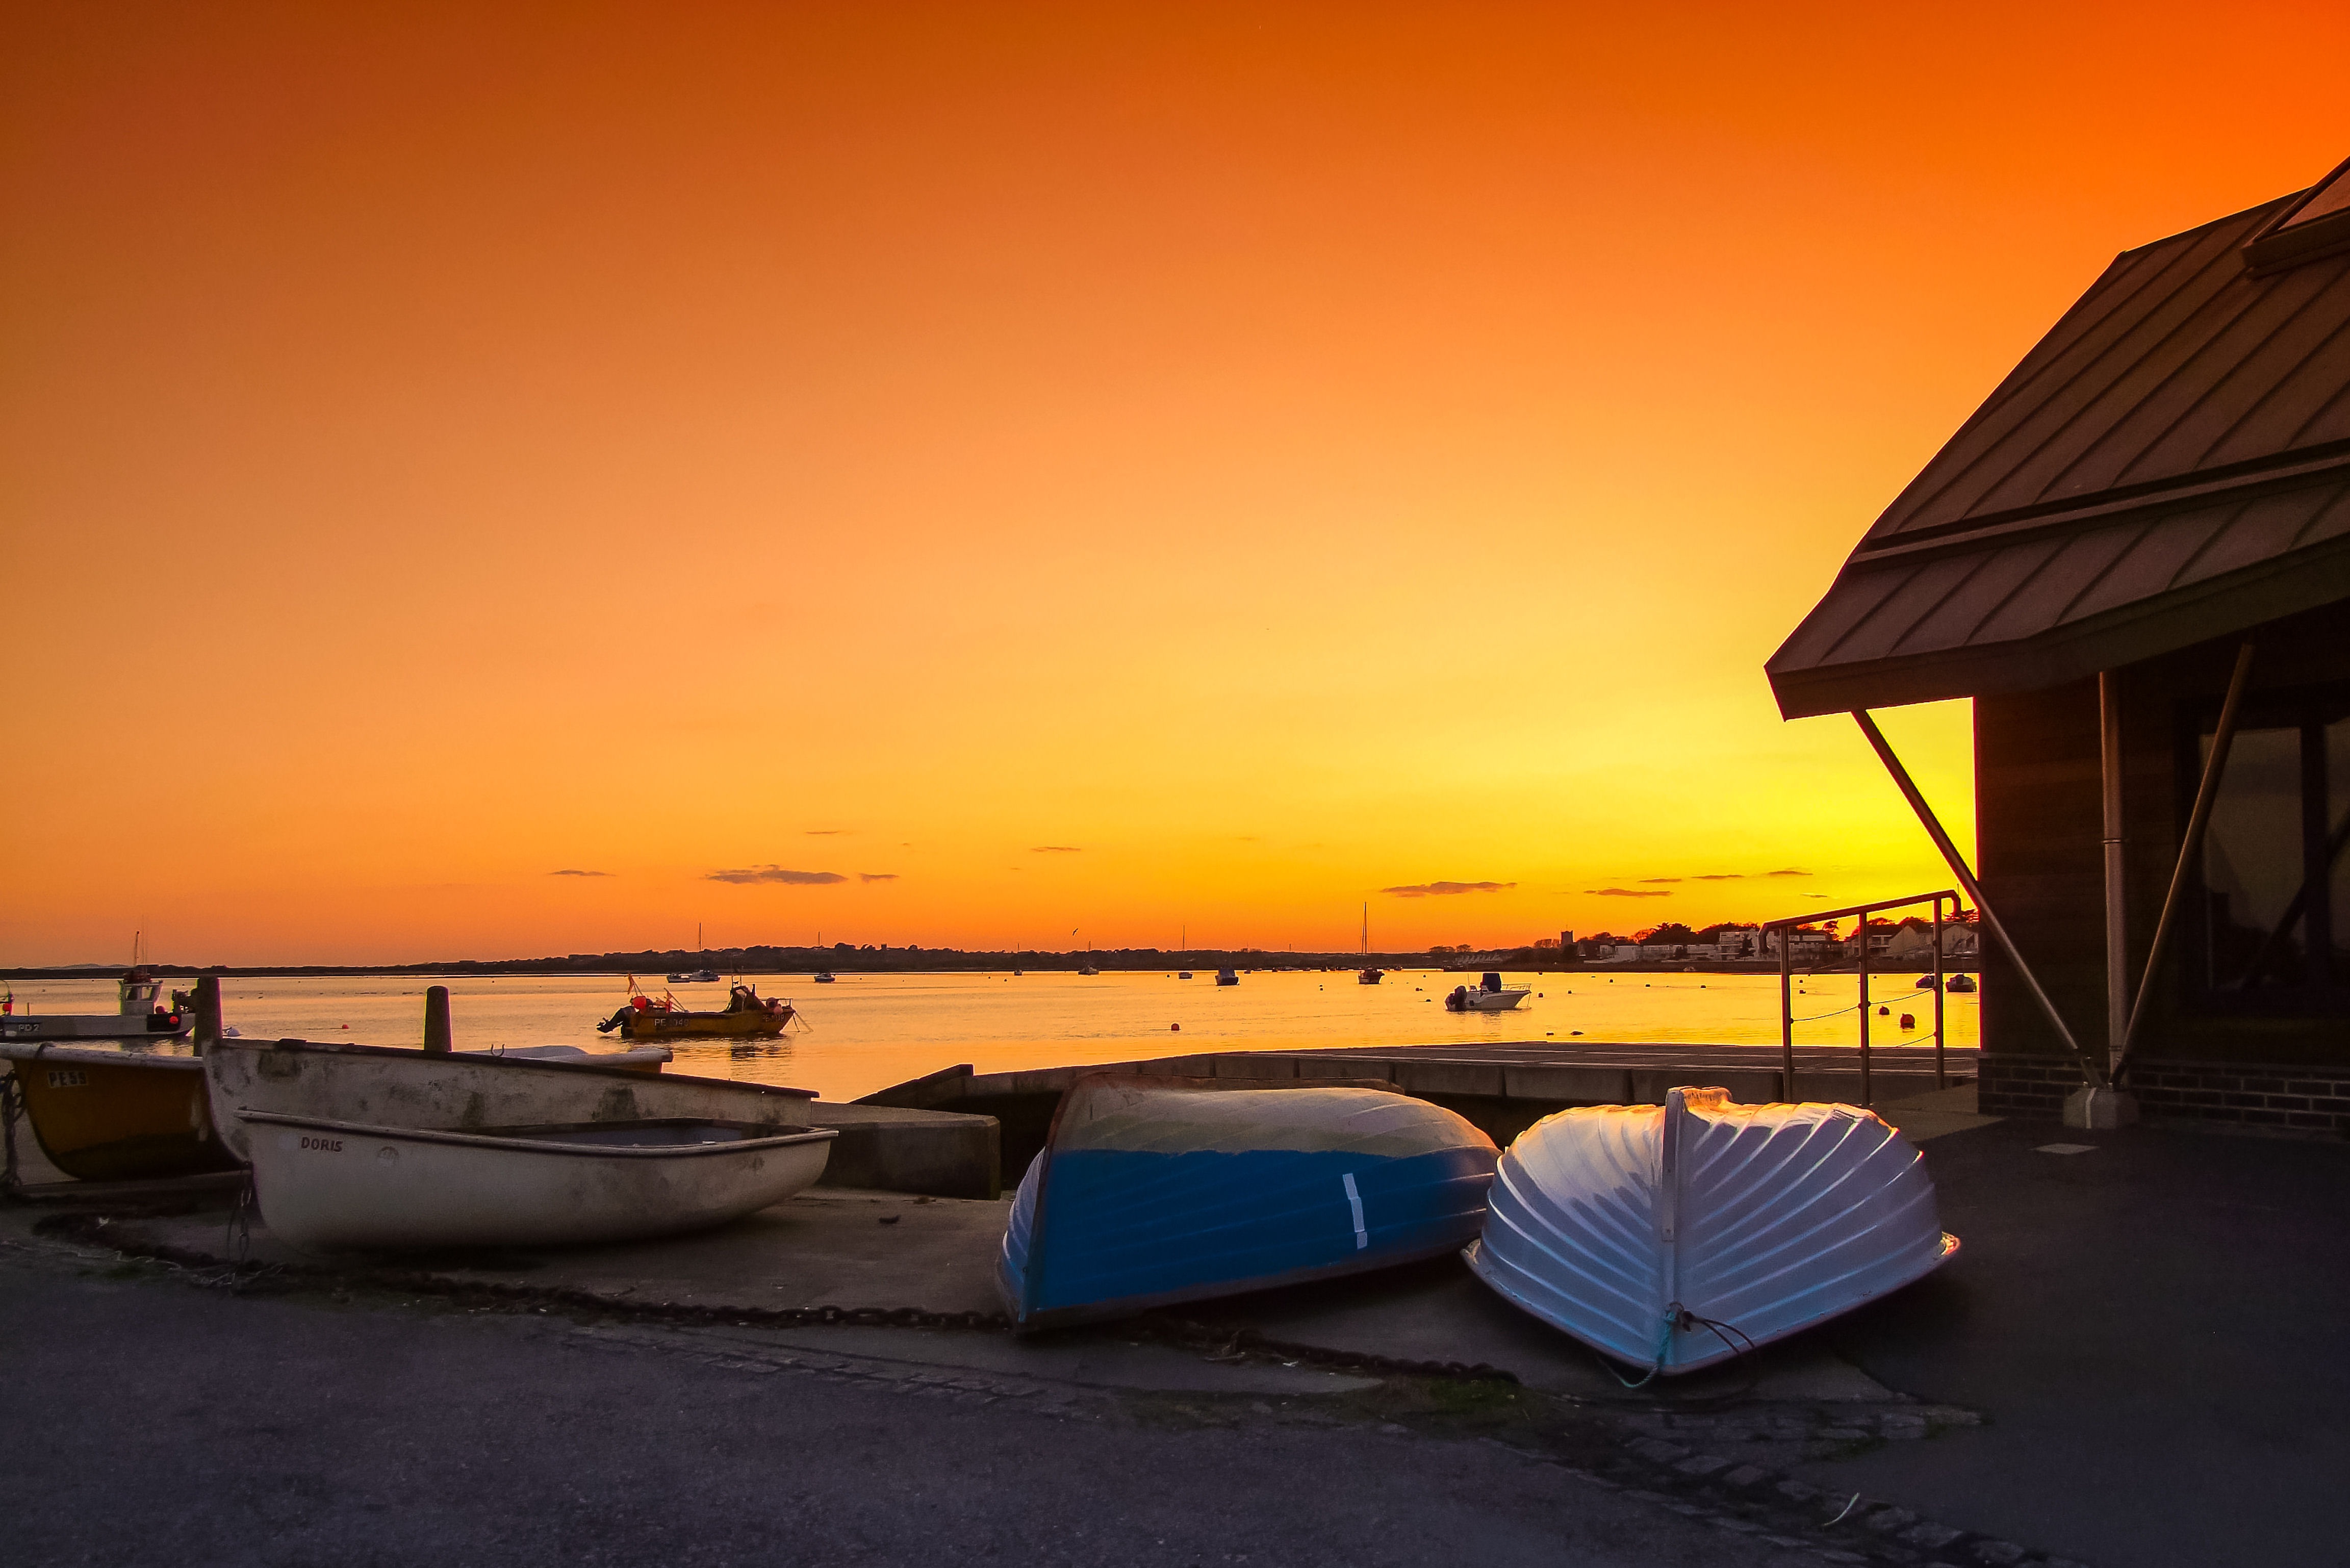
beach, sea, coast, ocean, horizon, sunrise, sunset, sunlight, morning, dawn, vacation, dusk, evening, bay, our neighbours